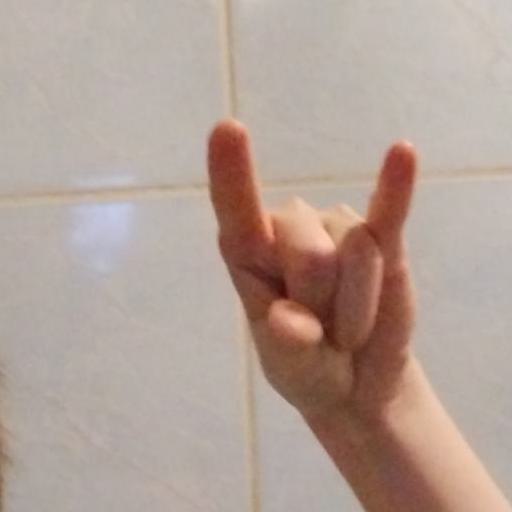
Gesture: rock